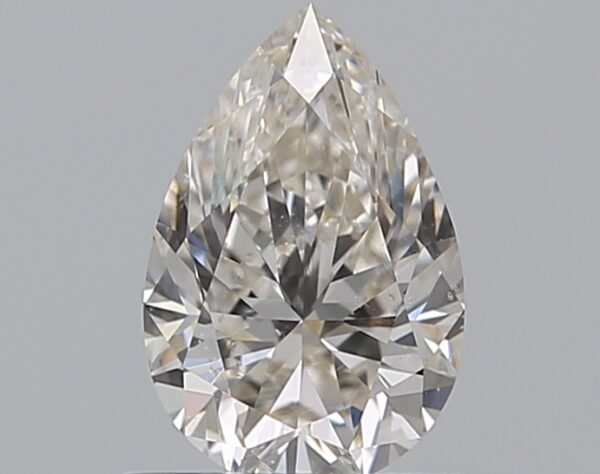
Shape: pear
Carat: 0.7
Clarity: SI1
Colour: J
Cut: VG
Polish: EX
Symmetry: VG
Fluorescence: F
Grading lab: GIA
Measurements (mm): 7.41 x 4.9 x 3.21